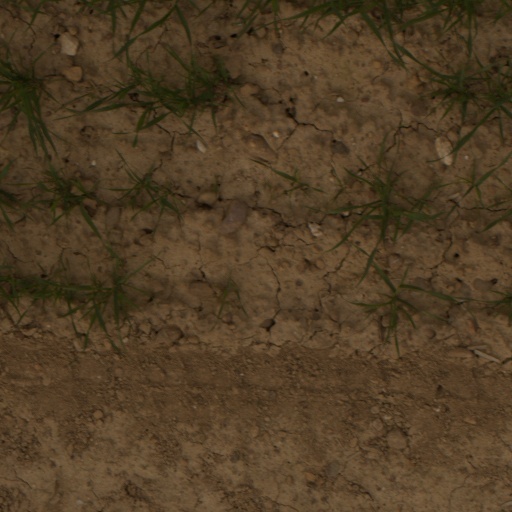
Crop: wheat